Thomas Run Church

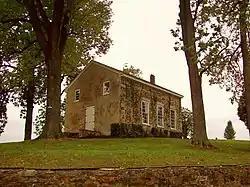
Watters Meeting House in 2011

Thomas Run Church, also known as Watters Meeting House, is a historic Methodist church located at Bel Air, Harford County, Maryland. It is a one-story, rubble stone, three-bay church with a slate-covered gabled roof. It was among the first structures used by Methodists in colonial America.